Trevor Rosenthal

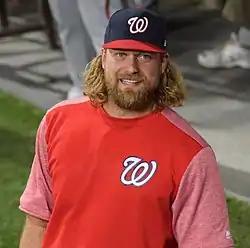
Rosenthal in 2019 with the Nationals

Trevor Jordan Rosenthal (born May 29, 1990) is an American professional baseball pitcher who is a free agent. He has previously played in Major League Baseball (MLB) for the St. Louis Cardinals, Washington Nationals, Detroit Tigers, Kansas City Royals, and San Diego Padres. A power pitcher, Rosenthal is known for a fastball that is difficult for hitters to pick up and reaches velocities at or over . He throws and bats right-handed, stands tall, and weighs .